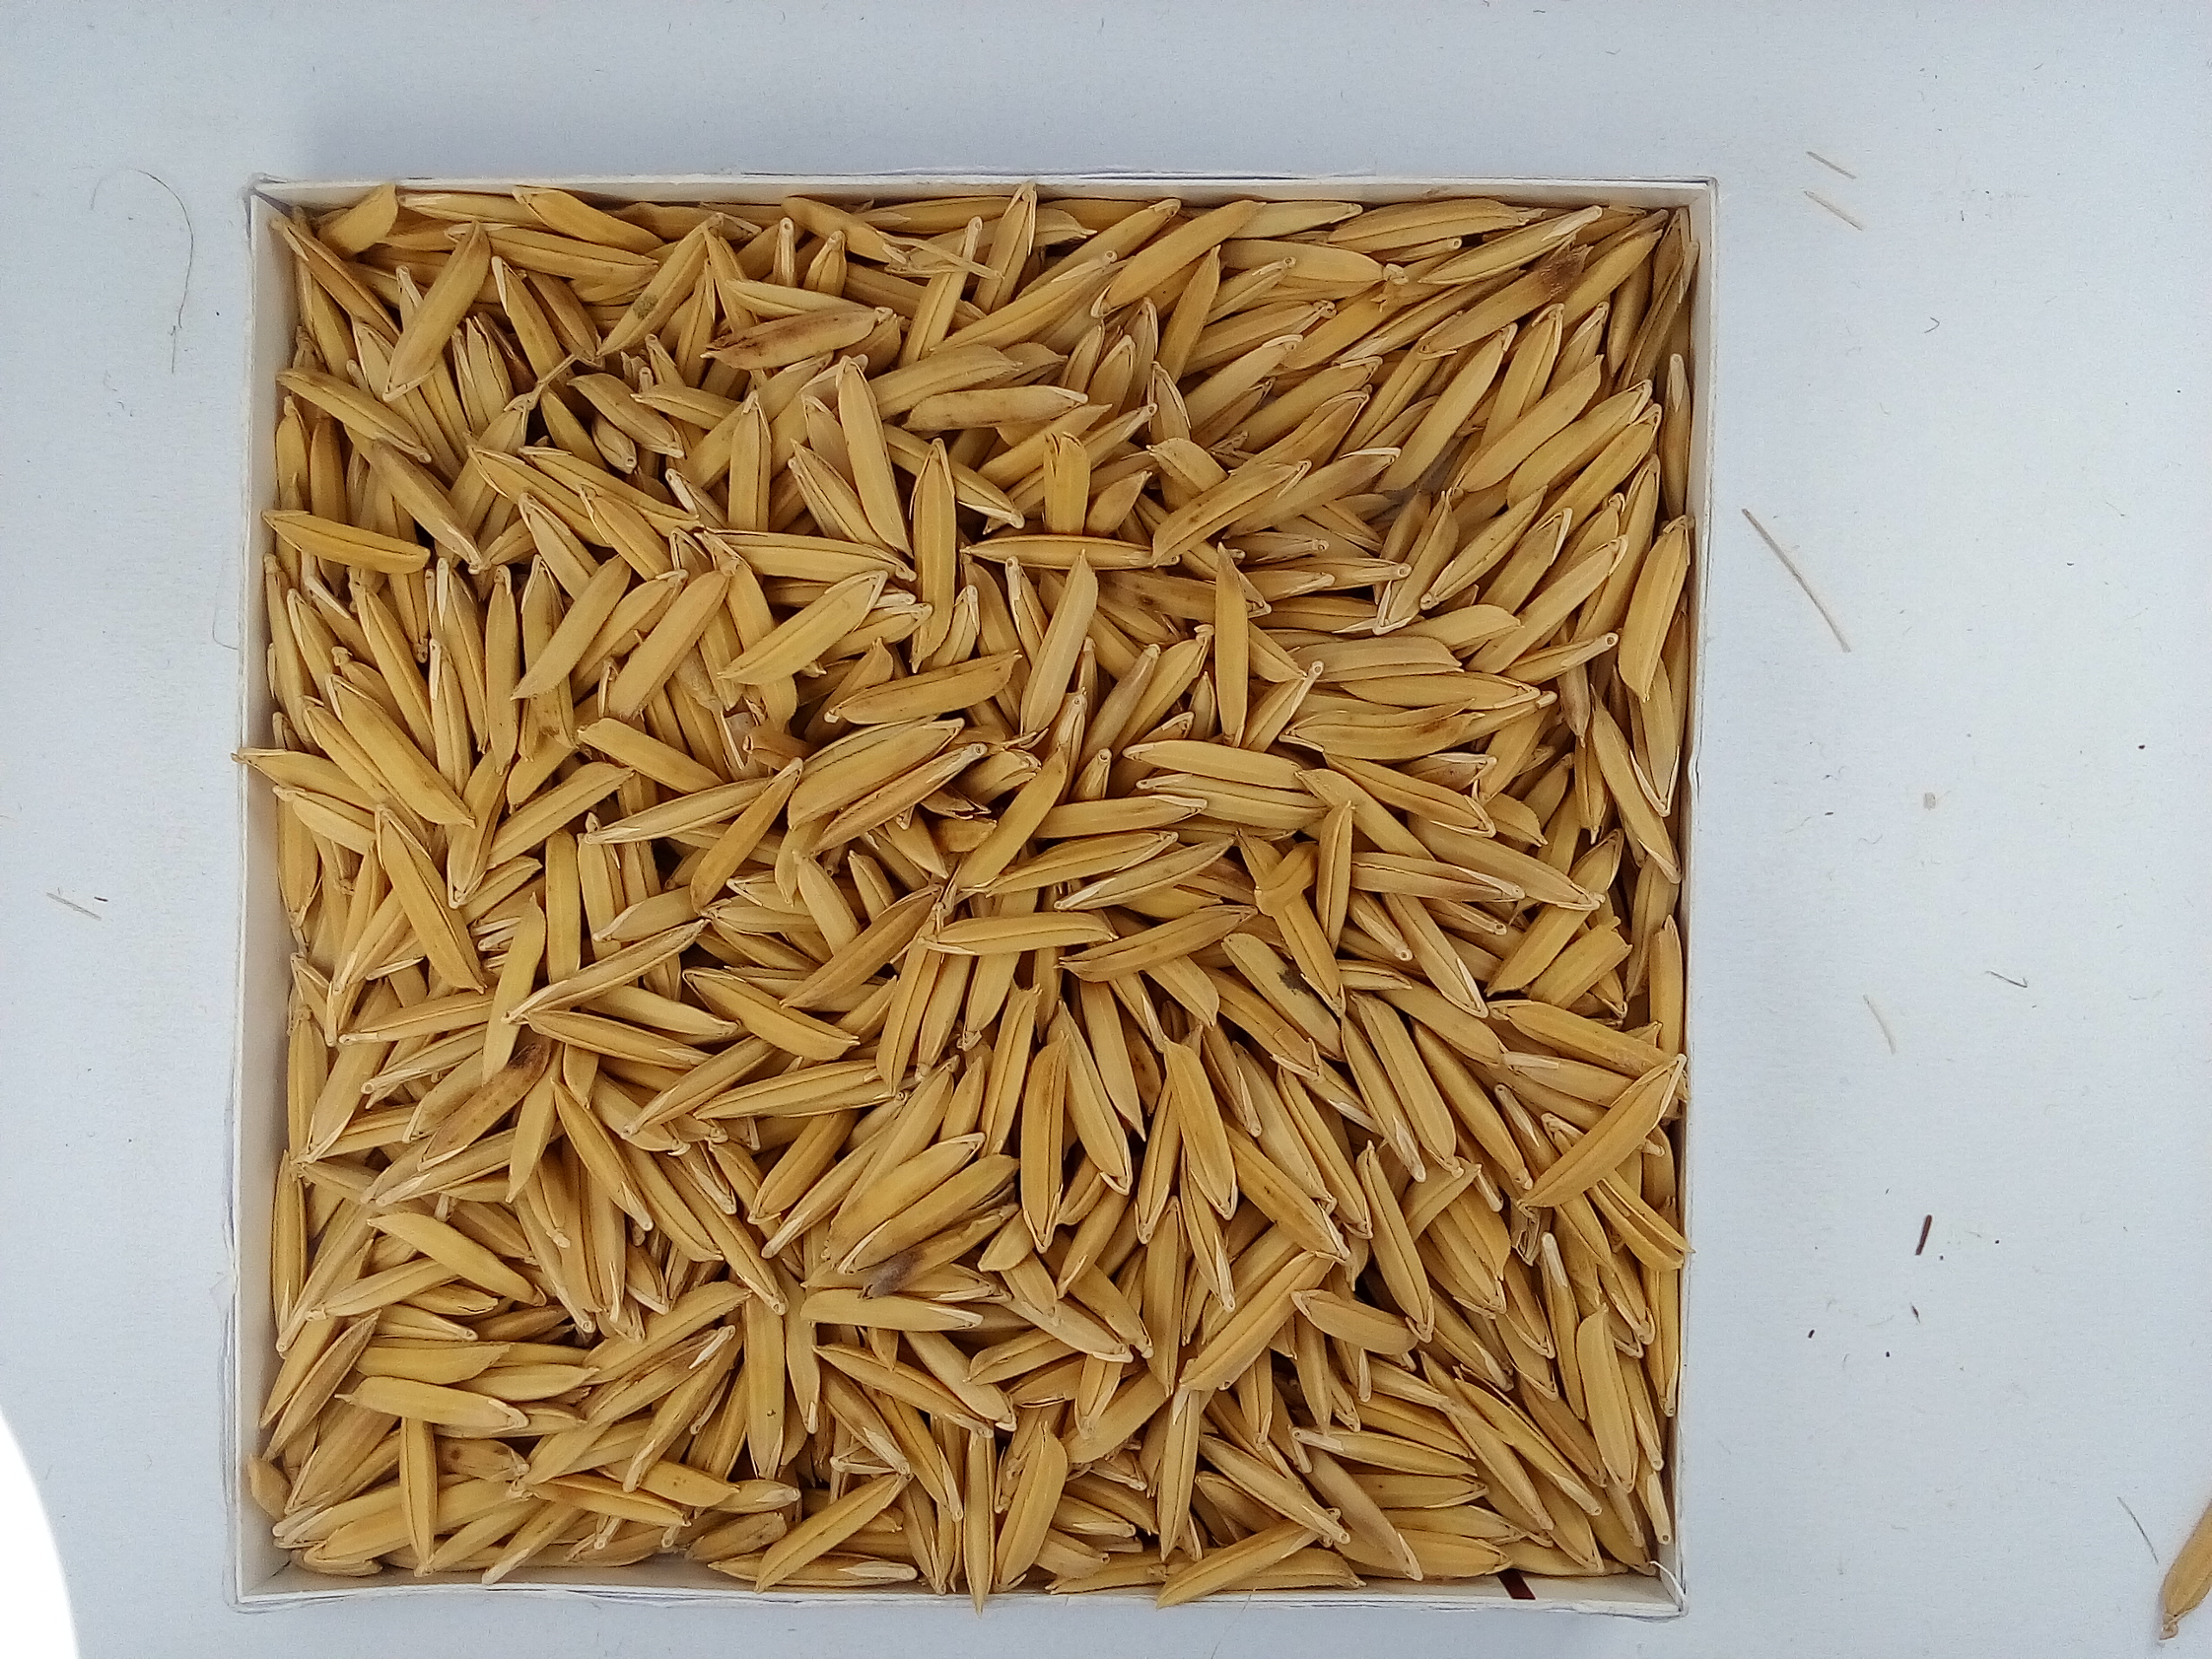
Rice seed variety: Unknown